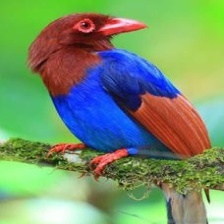
Species: SRI LANKA BLUE MAGPIE
Scientific name: UROCISSA ORNATA
ImageNet parent category: magpie